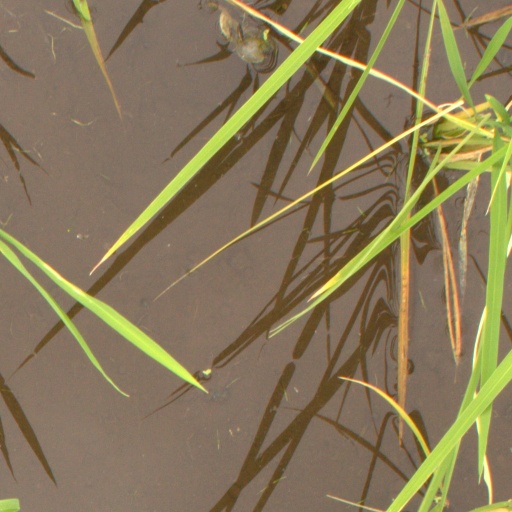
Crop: rice